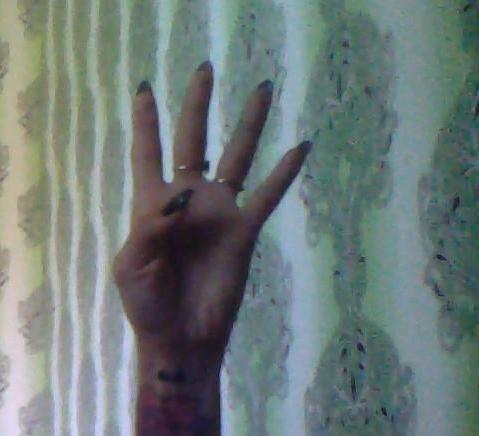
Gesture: four